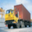
Label: truck